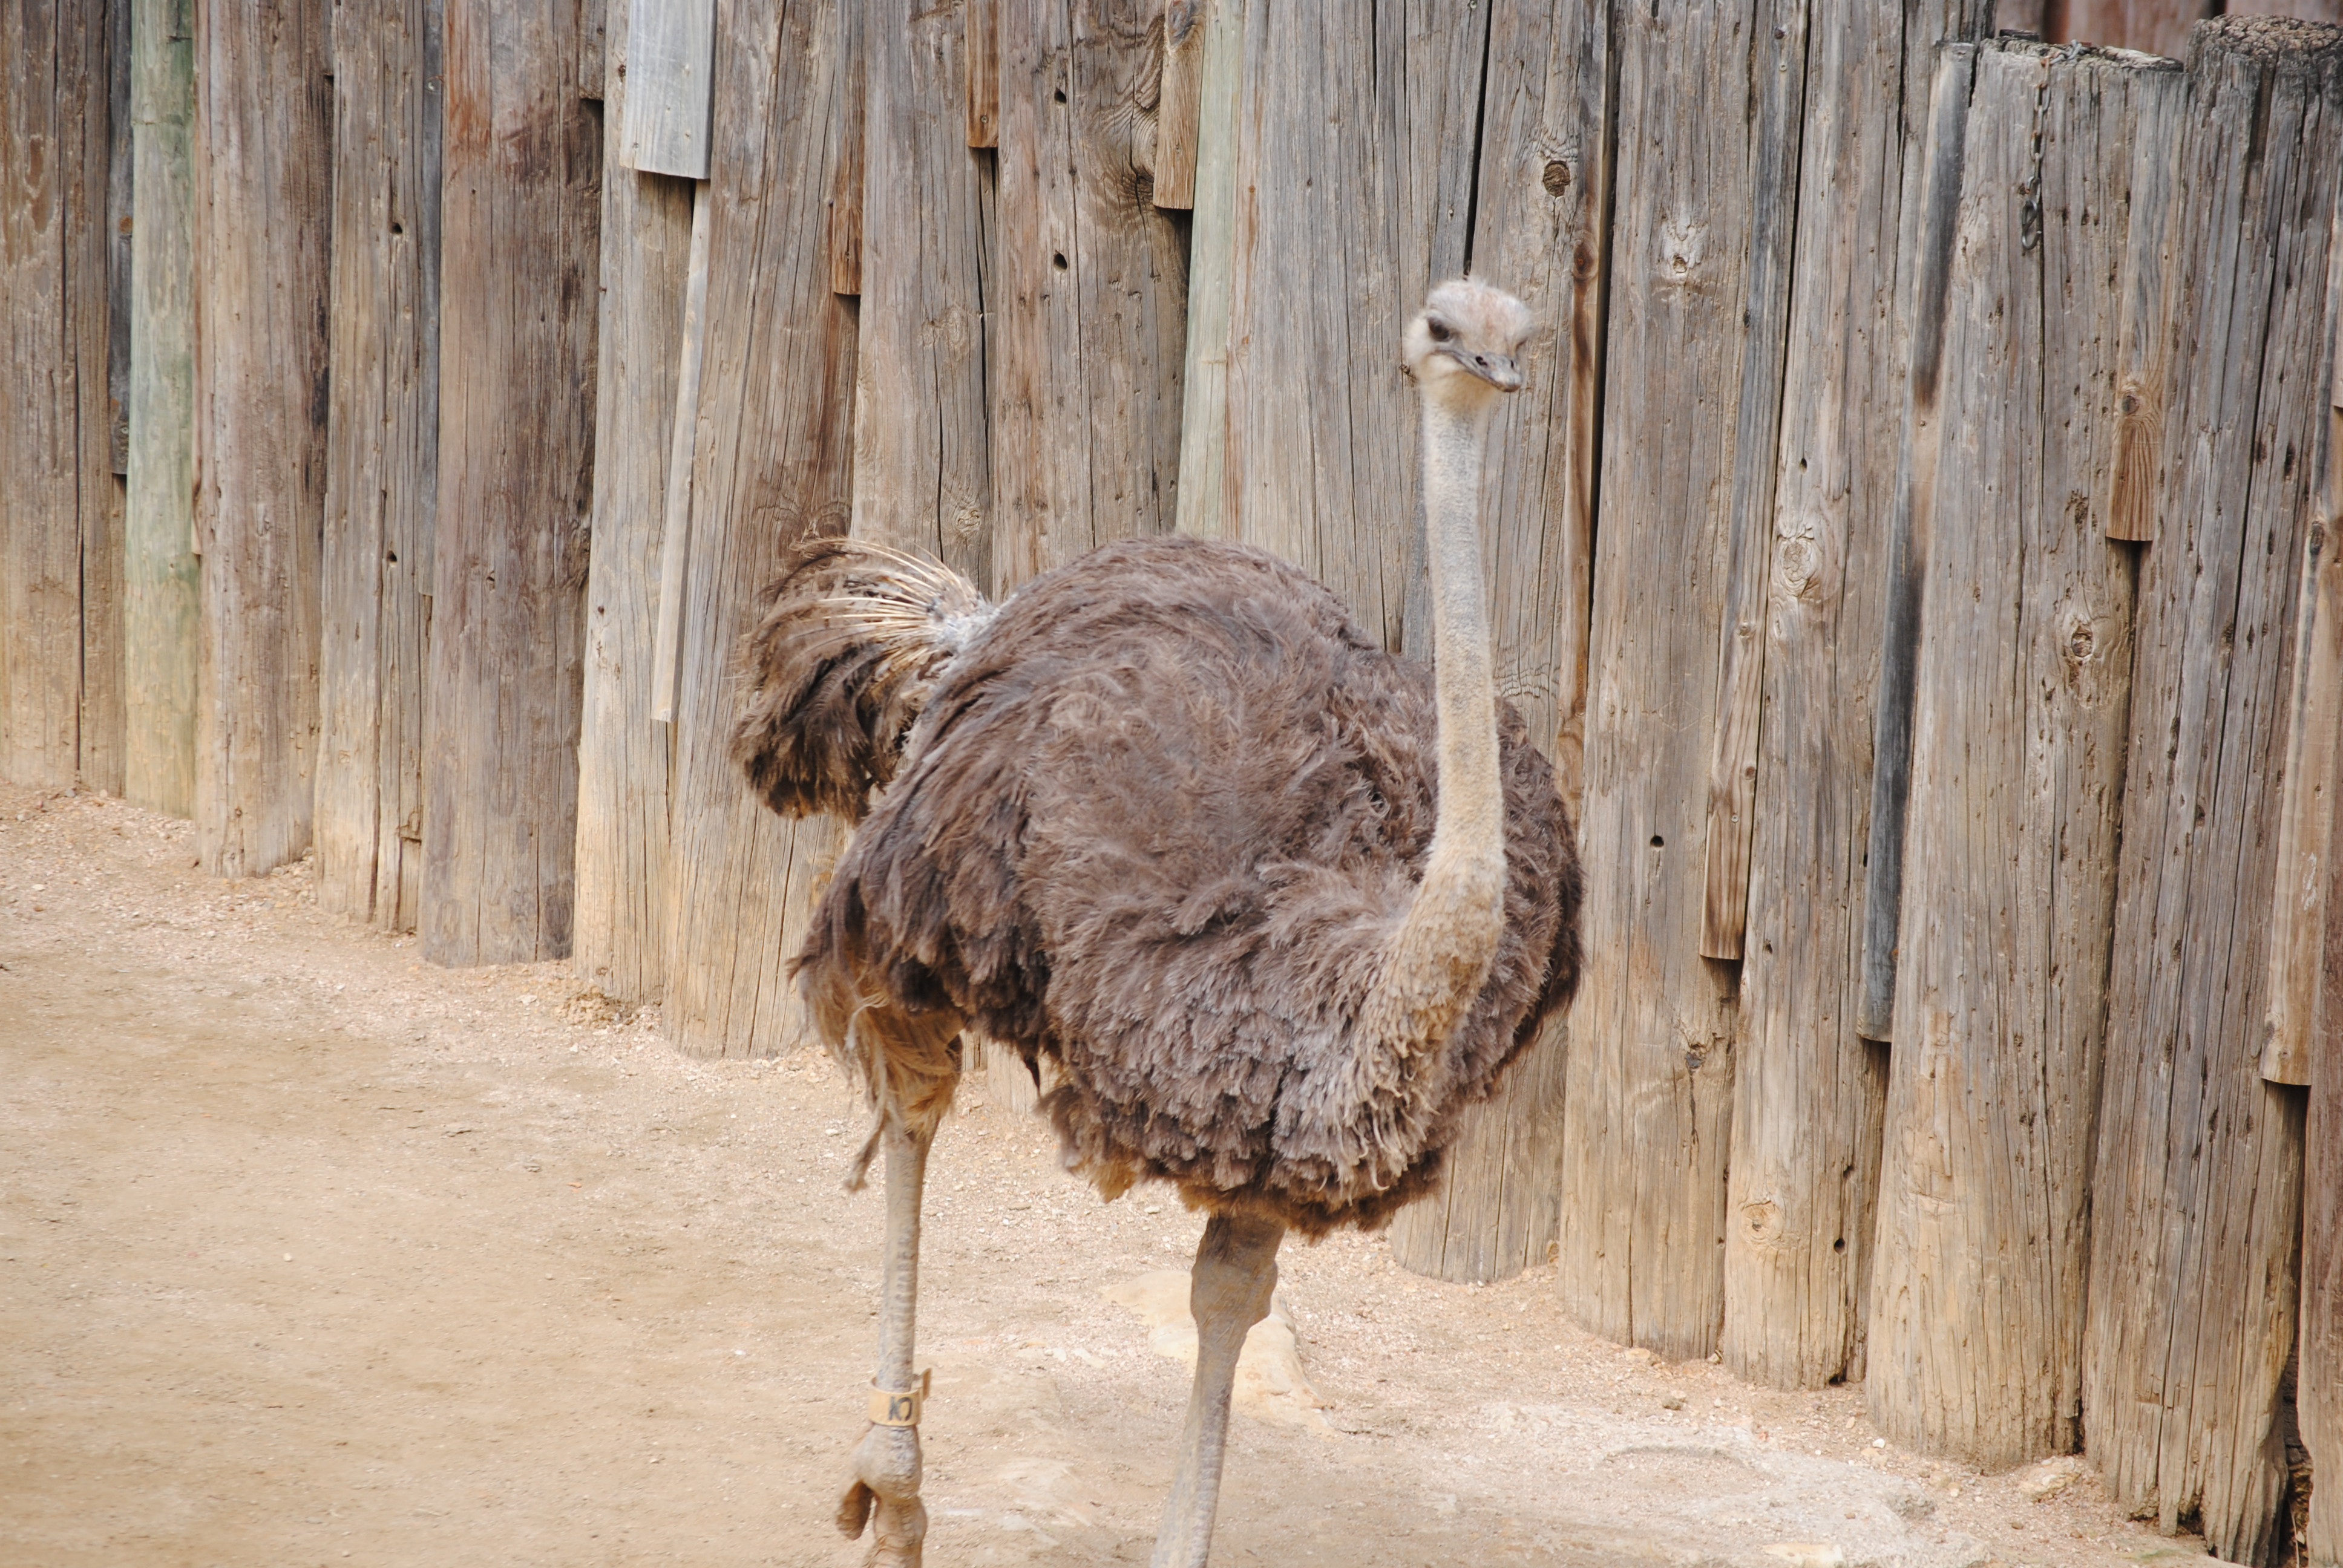
nature, grass, outdoor, bird, wood, farm, animal, profile, looking, wildlife, wild, zoo, portrait, food, beak, africa, ostrich, fowl, fauna, curiosity, long, feathers, emu, neck, eye, head, look, vertebrate, funny, giant, big, large, huge, ratite, curious, humorous, flightless bird, flightless, giant bird